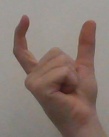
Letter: nun